Haman

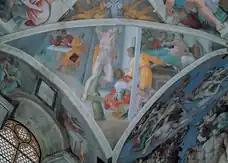
"Crucifixion of Haman" by Michelangelo, Sistine Chapel

As in the Septuagint, Haman's execution is ambiguous, suggestive of both hanging and crucifixion. The fifty-cubit object, described as "xylon" in the Septuagint, is similarly ambiguously referred to as "wood". The Vulgate translation of Esther 7:10 furthermore refers to a , used elsewhere to describe the cross-piece in crucifixion, when describing the fate of Haman: . In the corner of the Sistine Chapel ceiling is a depiction in fresco of the execution of Haman by Michelangelo; Haman is shown crucified in a manner similar to typical Catholic depictions of the crucifixion of Jesus, though the legs are parted and the apparatus resembles a natural tree shorter than fifty cubits high.